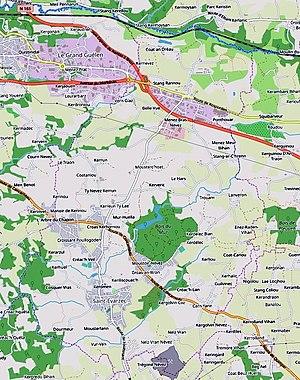
Carte de la commune de Saint-Évarzec (Opensteetmap).
Saint-Évarzec [sɛ̃tevaʁzɛk] est une commune du département du Finistère, dans la région Bretagne, en France.